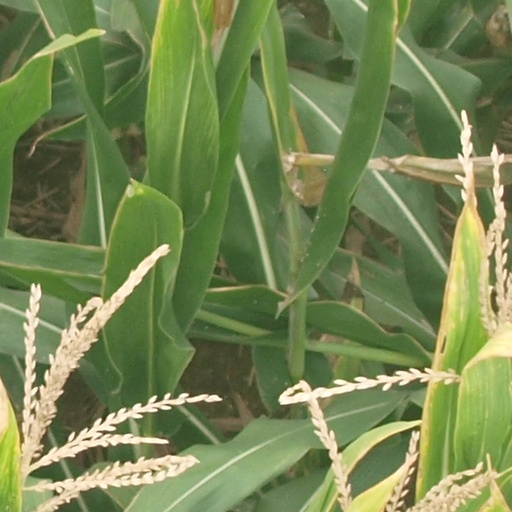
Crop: maize; corn